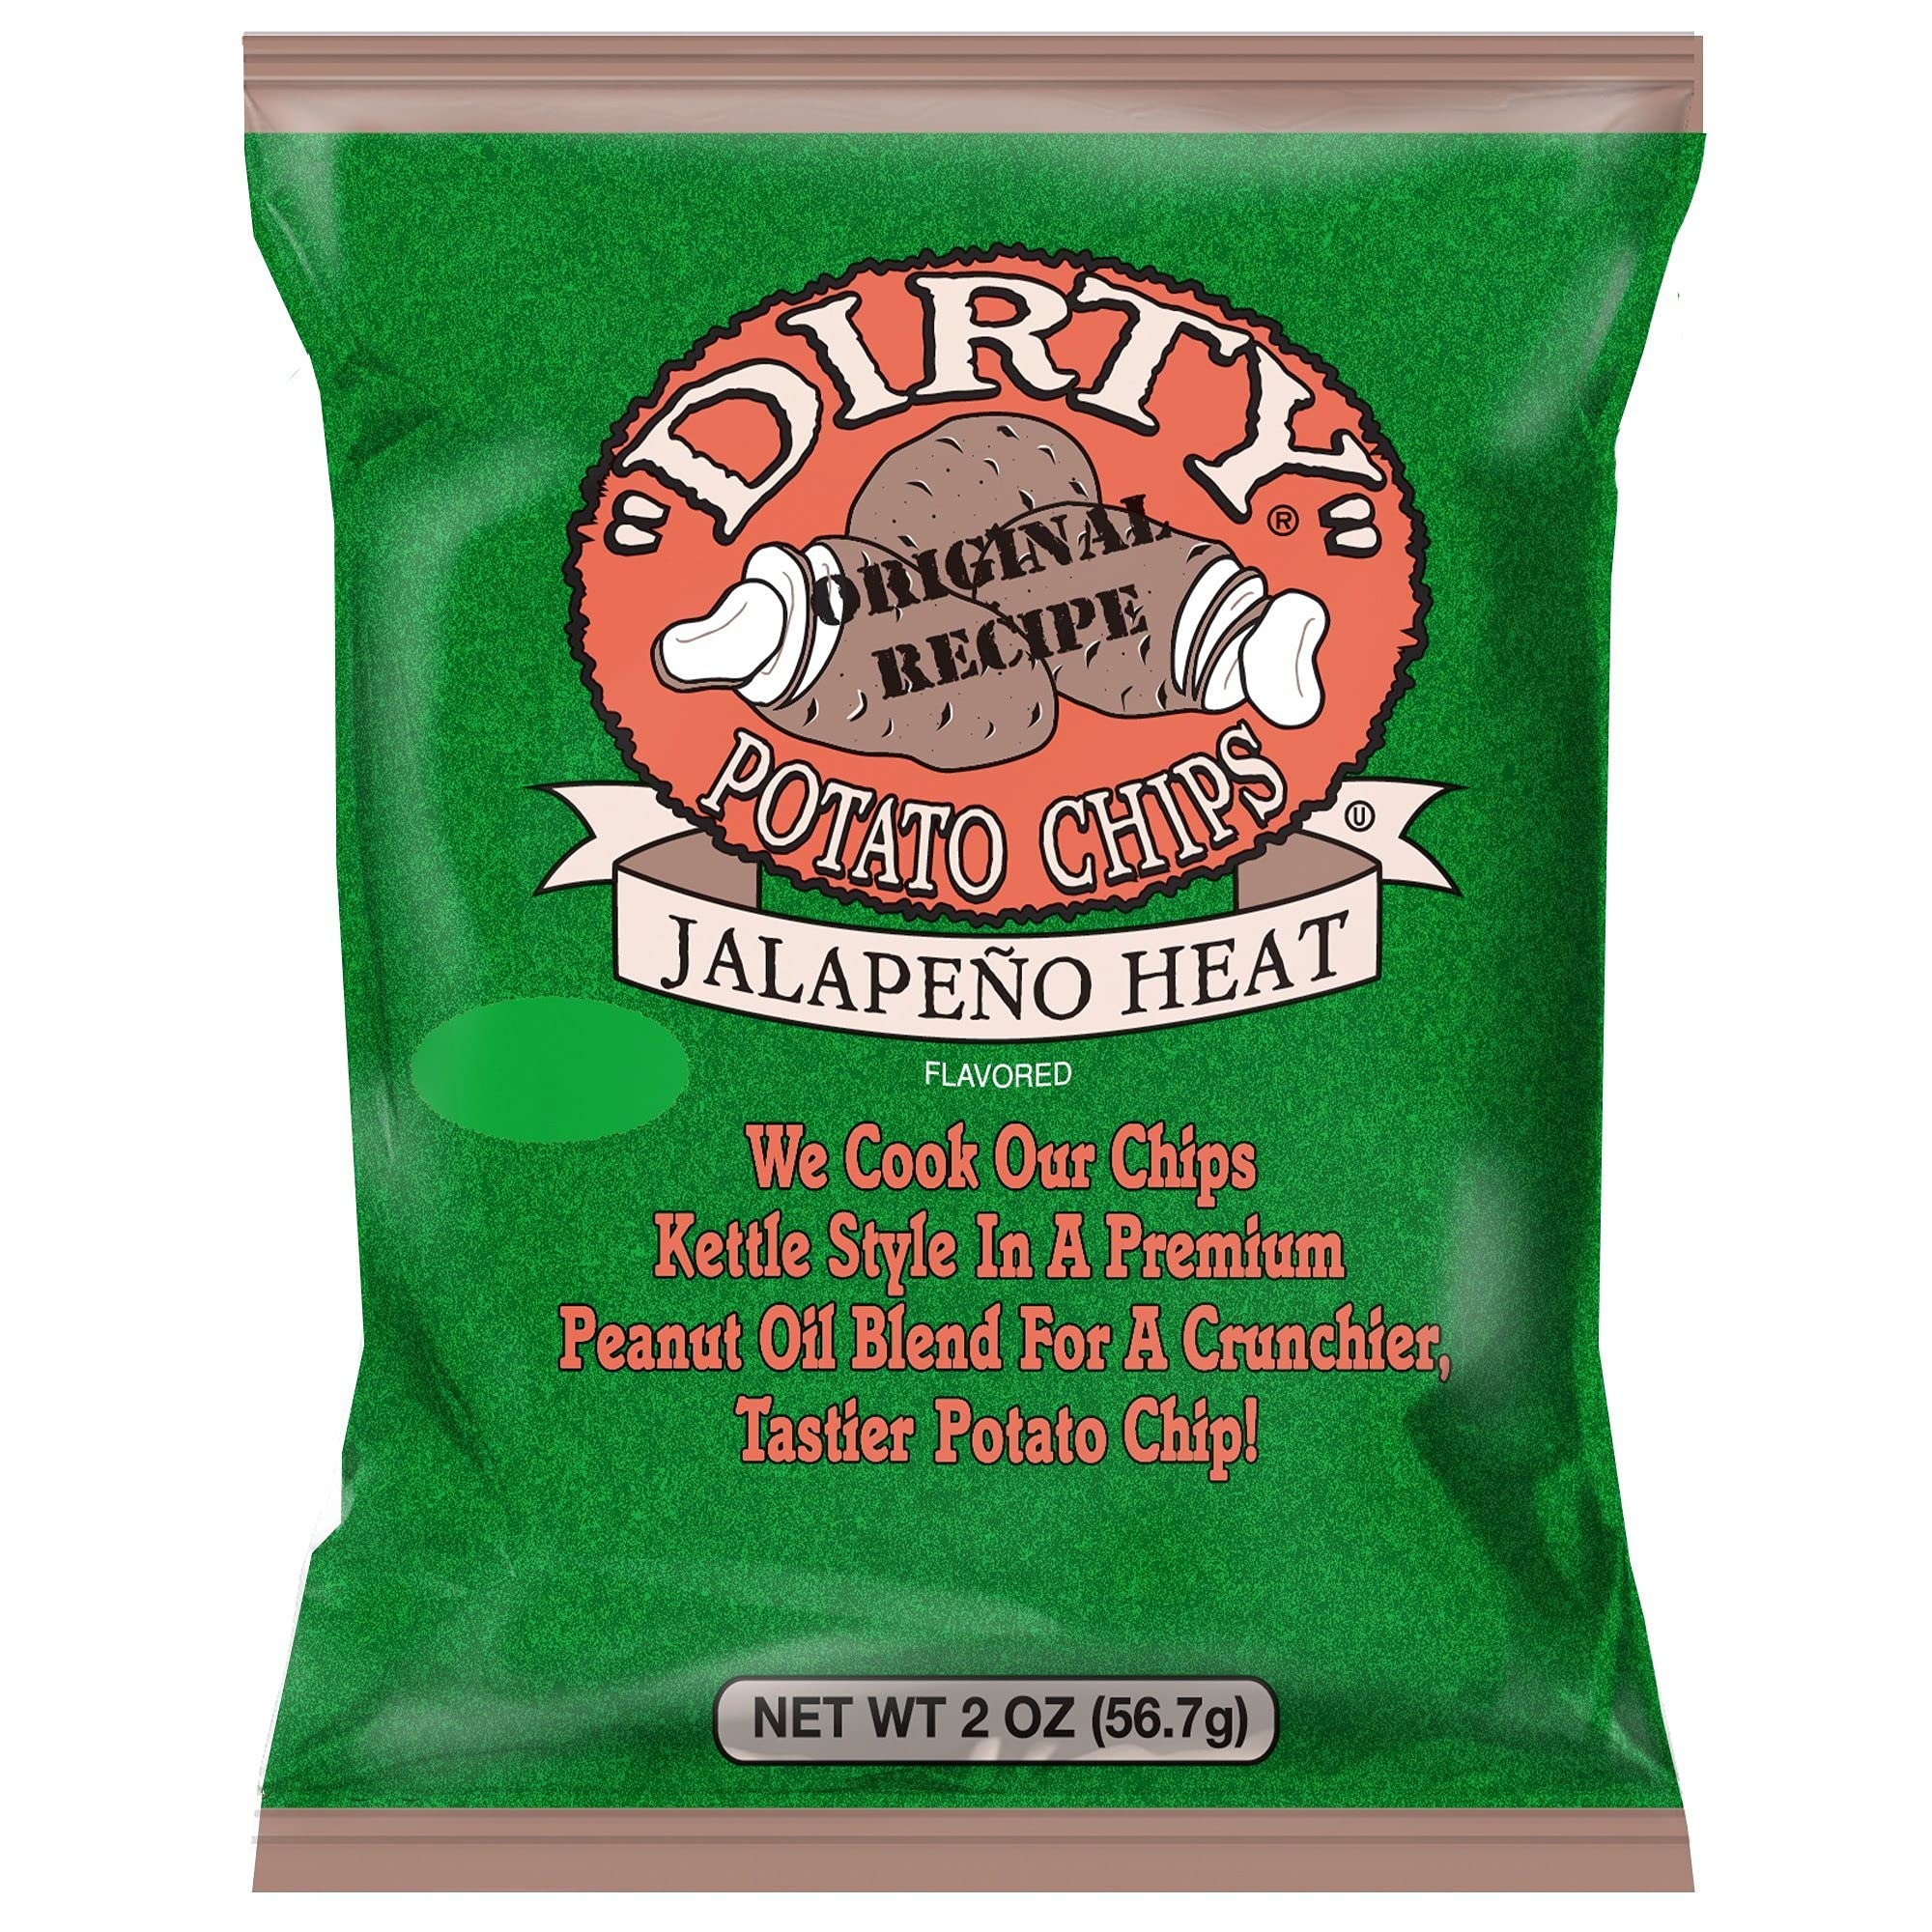
Item Name: Dirty Kettle Potato Chips Jalapeno Heat 2 Oz (Pack of 5)
Value: 10.0
Unit: Ounce

Price: 13.99